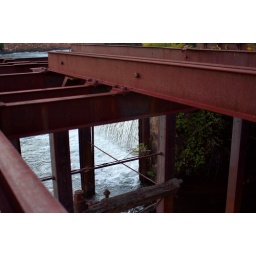
Taken while standing on beams over the river - yay for balance.